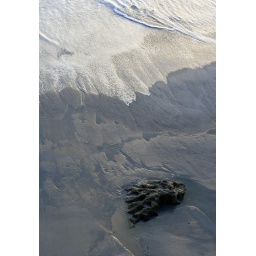
A rock formation in the sea sand